Biréli Lagrène

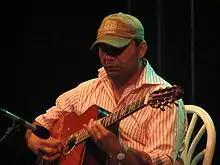
Lagrène performing at the Festival des Granges à Laimont, August 2006

Biréli Lagrène (born 4 September 1966) is a French jazz guitarist who came to prominence in the 1980s for his Django Reinhardt–influenced style. He often performs in swing, jazz fusion, and post-bop styles.